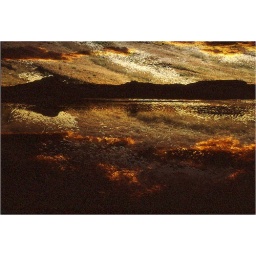
This was made by sandwiching two pieces of film, one of a sunset over a lake and the other of a field of grass